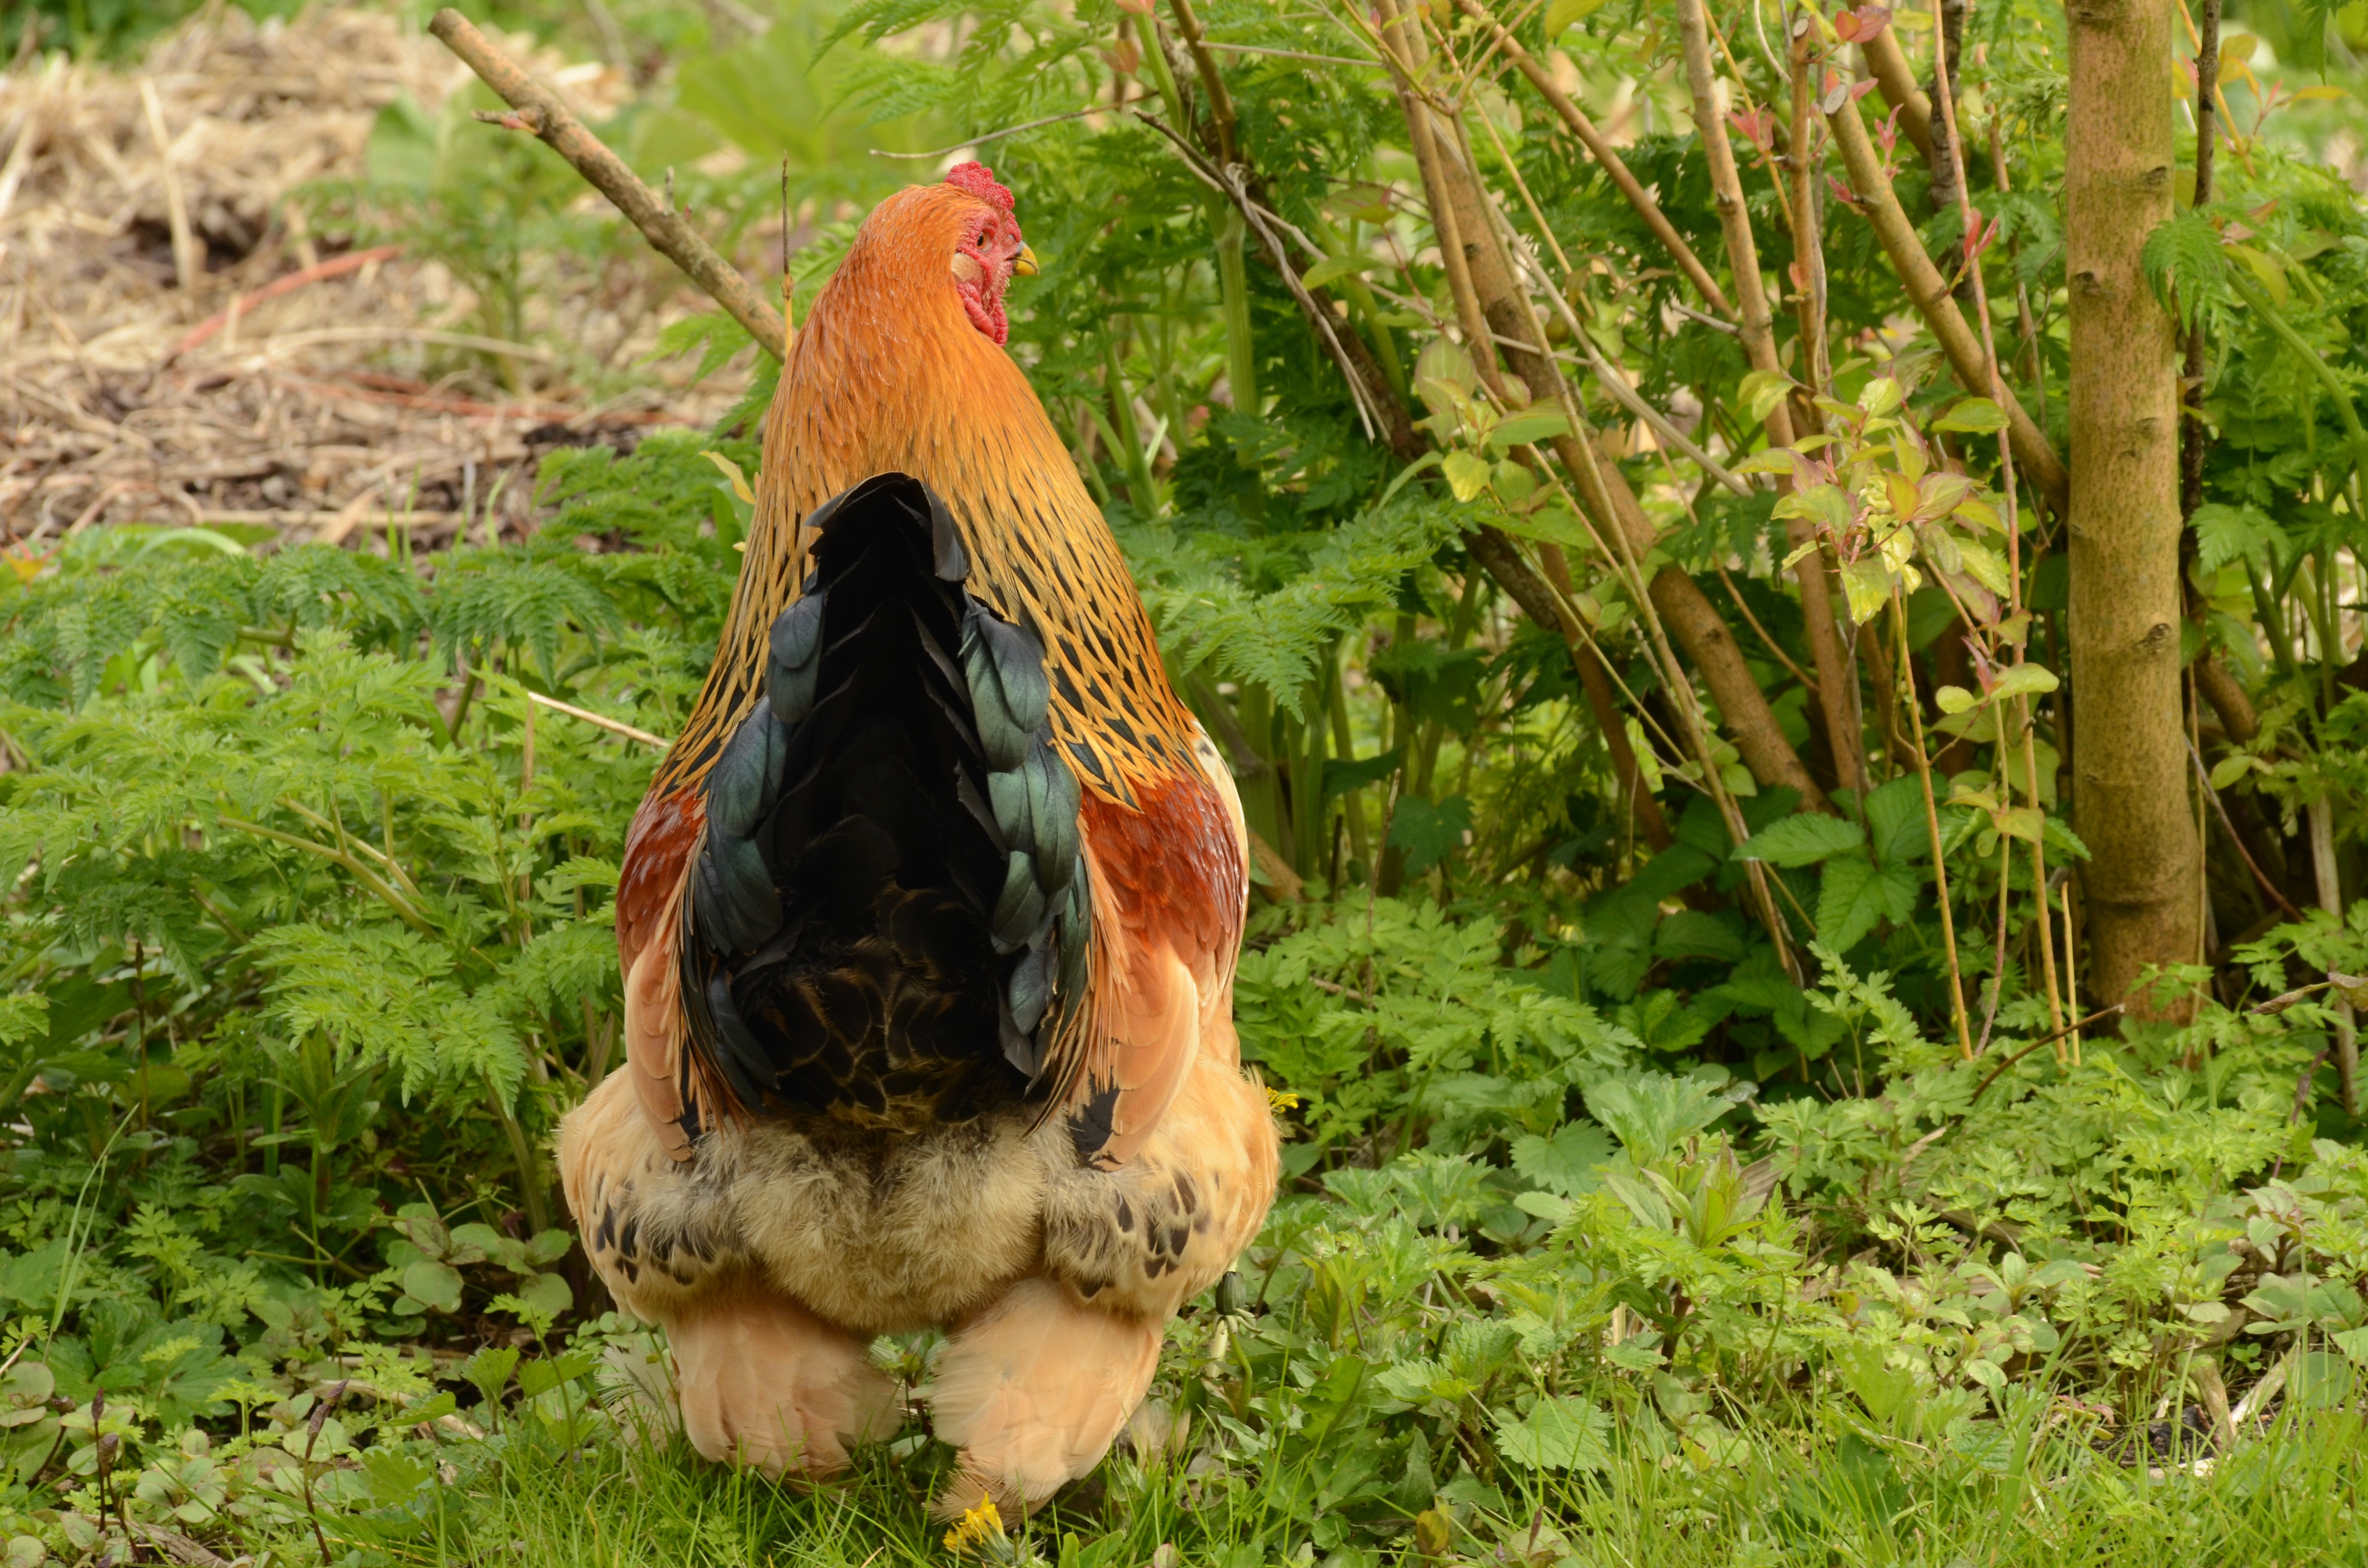
bird, wildlife, jungle, feather, chicken, fauna, galliformes, cockscomb, phasianidae, cackle, haan